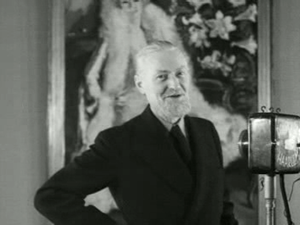
Kees van Dongen
Kees van Dongen, 1938.
Cornelis Theodorus Maria van Dongen, kendt som Kees van Dongen eller blot van Dongen, var en hollandsk maler, der var kendt som en af fauvisterne. Hans ofte karikerede stil rummede mange kontraster og stærke farver. De foretrukne motiver var nøgenmodeller og portrætter af kvinder.